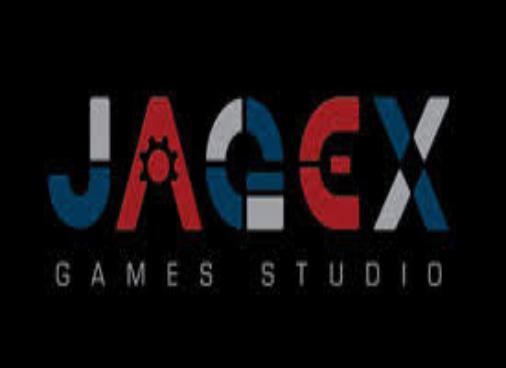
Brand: jagex
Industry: Electronic